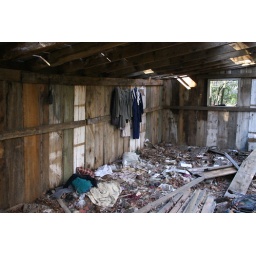
clarence newton road - near blowing rock - january 1 2009